Helen Street police station

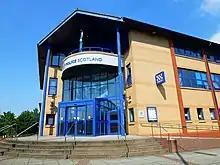

Helen Street police station, also known as Govan police station, in the Craigton (greater Govan) district of Glasgow, is the most secure police station in Scotland.